John Shacklock

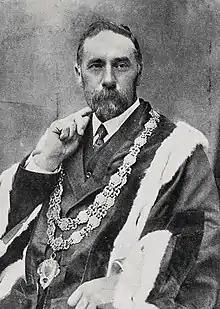
Shacklock in 1914

John Bradley Shacklock (30 January 1865 – 12 July 1935) was a New Zealand iron founder and politician. He served as mayor of Dunedin from 1914 to 1915.